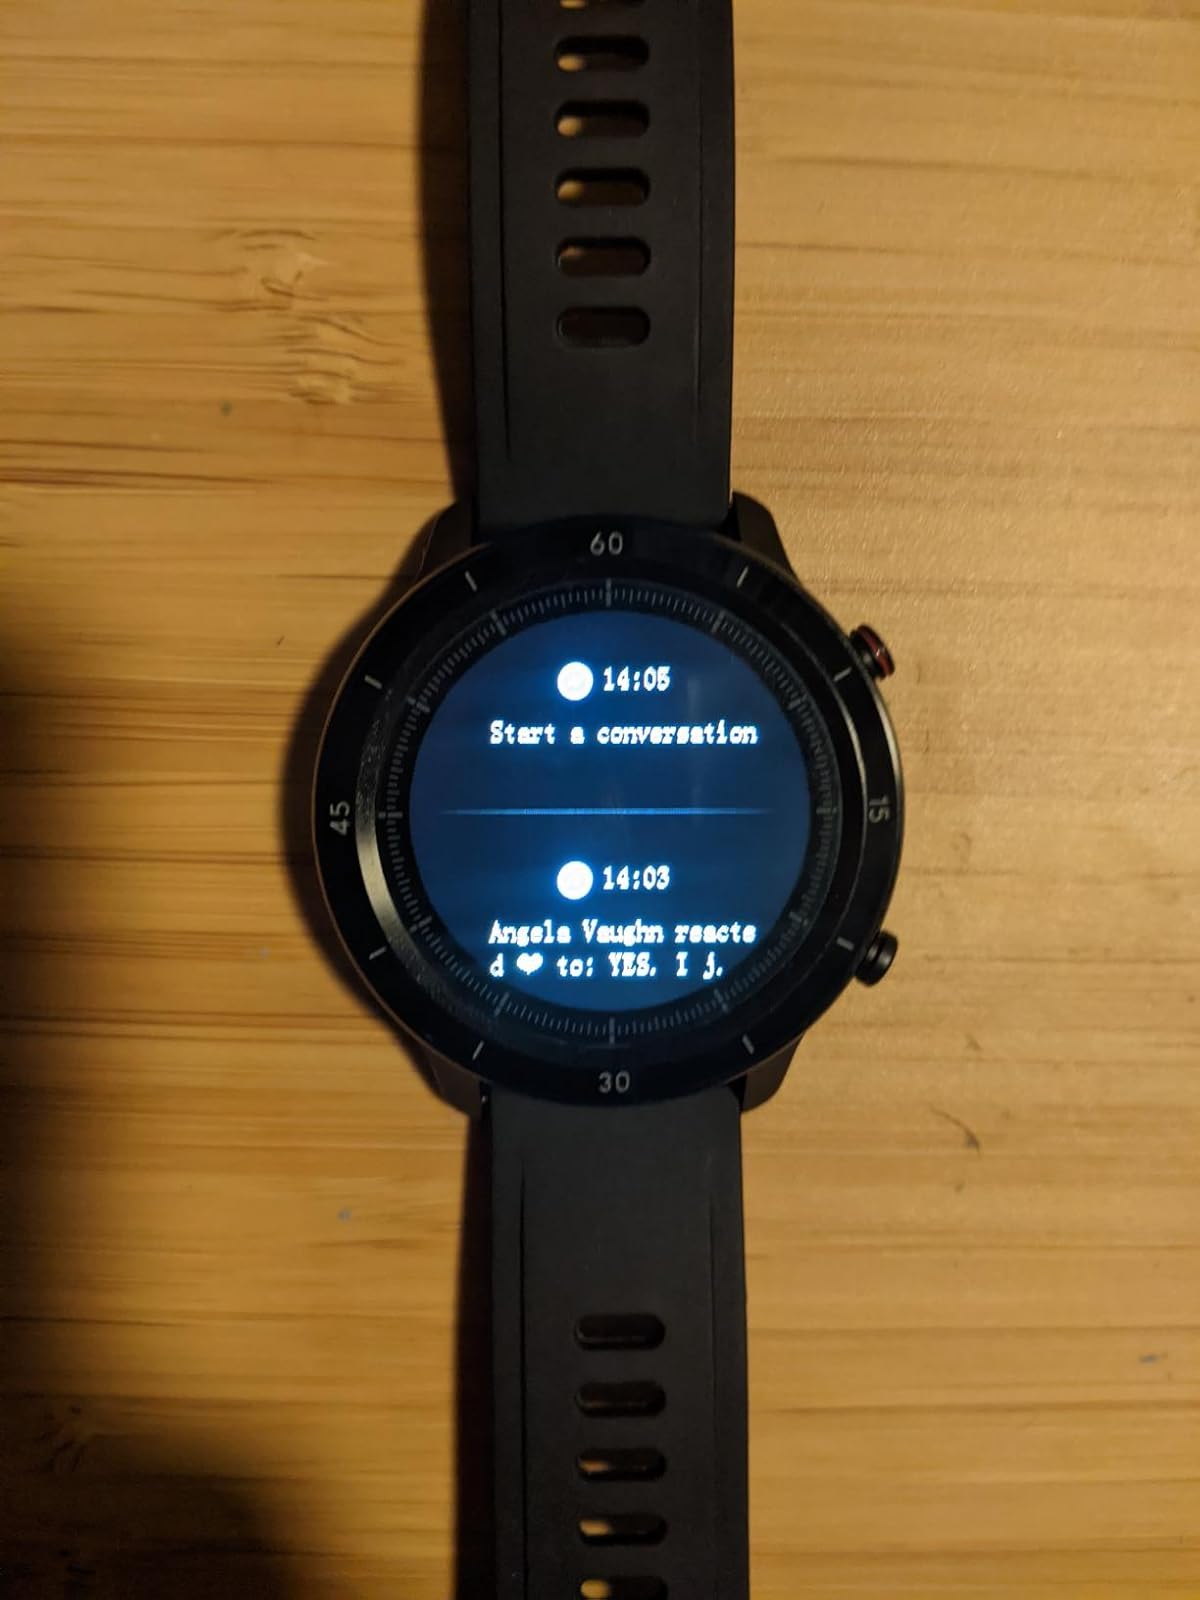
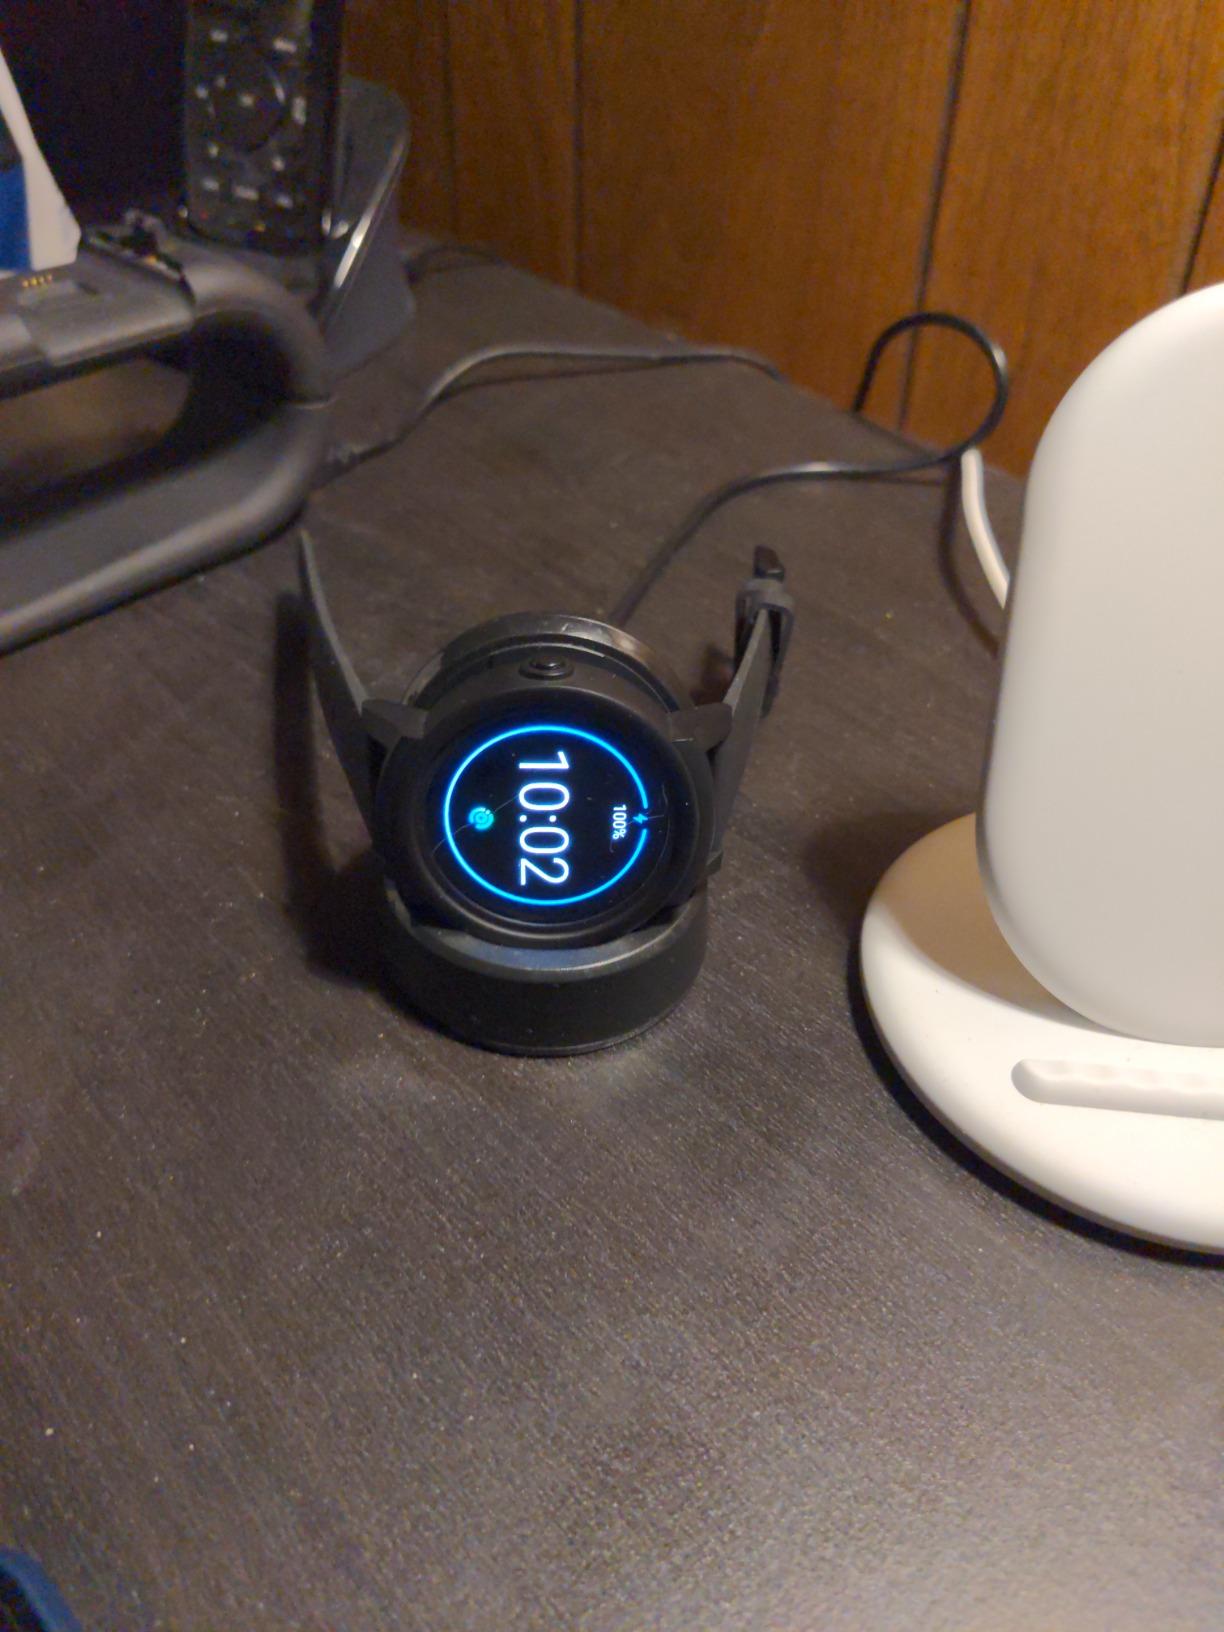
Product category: smartwatch
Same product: no